Rebecca Miller

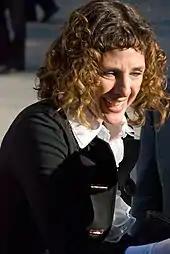
Miller at the premiere of "The Private Lives of Pippa Lee", 2009 Toronto International Film Festival

Miller's collection of prose portraits of women, "Personal Velocity", was awarded "The Washington Post" Best Book of 2001. "Personal Velocity" was adapted by Miller for her 2002 award-winning feature film by the same name. She adapted three short stories into a screenplay of three different, although thematically unified short films, which Miller then directed. Each film explores personal transformation in response to life-changing circumstances. Miller credits the poet Honor Moore for help to "bridge the gap between being a writer of scripts and fiction." "" screened at Tribeca Film Festival, the High Falls Film Festival, and the film was successfully released through United Artists. The film earned critical praise from "The New York Times" as "the work of a talented and highly visual writer." For "Personal Velocity", Miller received the Sundance Film Festival Grand Jury Prize and the Independent Spirit John Cassavetes Award in 2002, and the National Board of Review of Motion Pictures Special Recognition for Excellence in Filmmaking in 2003. Cinematographer Ellen Kuras received the Excellence in Cinematography Award at Sundance. "Personal Velocity: Three Portraits" is part of the permanent collection of the Museum of Modern Art in New York City.